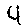
Label: 4